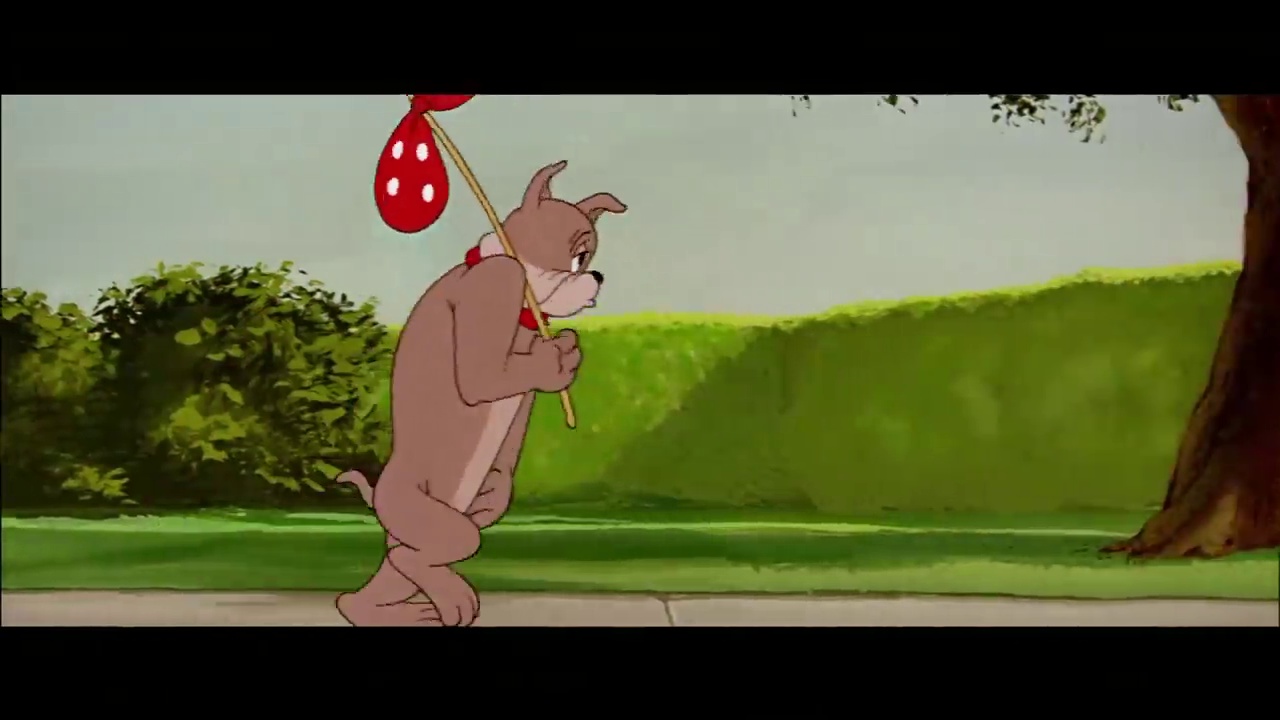
Portrait style: Cartoon Portrait